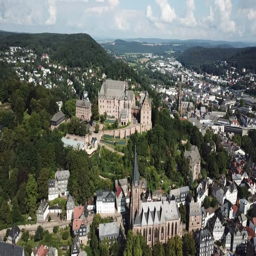
aerial view over the old town .